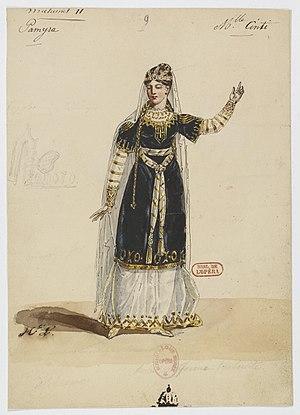
Maquette d'un costume de Pamyra par Hippolyte Lecomte
Le Siège de Corinthe est un opéra en trois actes composé par Gioachino Rossini sur un livret français de Luigi Balocchi et d'Alexandre Soumet. Il résulte d'un remaniement d'une partie de la musique de Maometto II, que le compositeur avait créé pour Naples en 1820 sur un livret de Cesare della Valle.